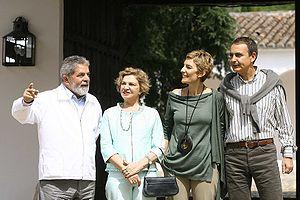
José Luis Rodríguez Zapatero [ xoseˈlwiz roˈðɾiɣeθ θapaˈteɾo], né à Valladolid le 4 août 1960, est un homme d'État espagnol membre du Parti socialiste ouvrier espagnol. Il est président du gouvernement entre 2004 et 2011.